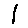
Label: 1